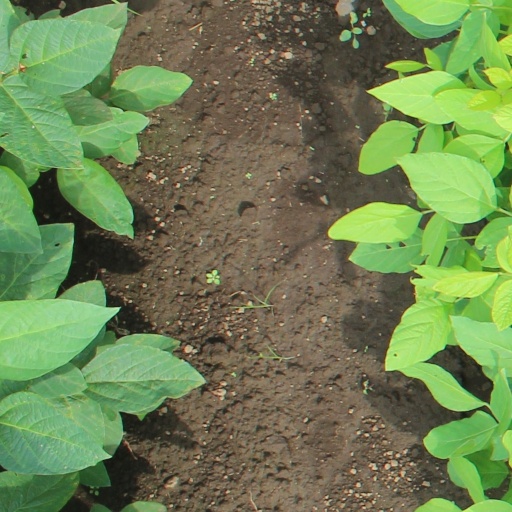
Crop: soybean